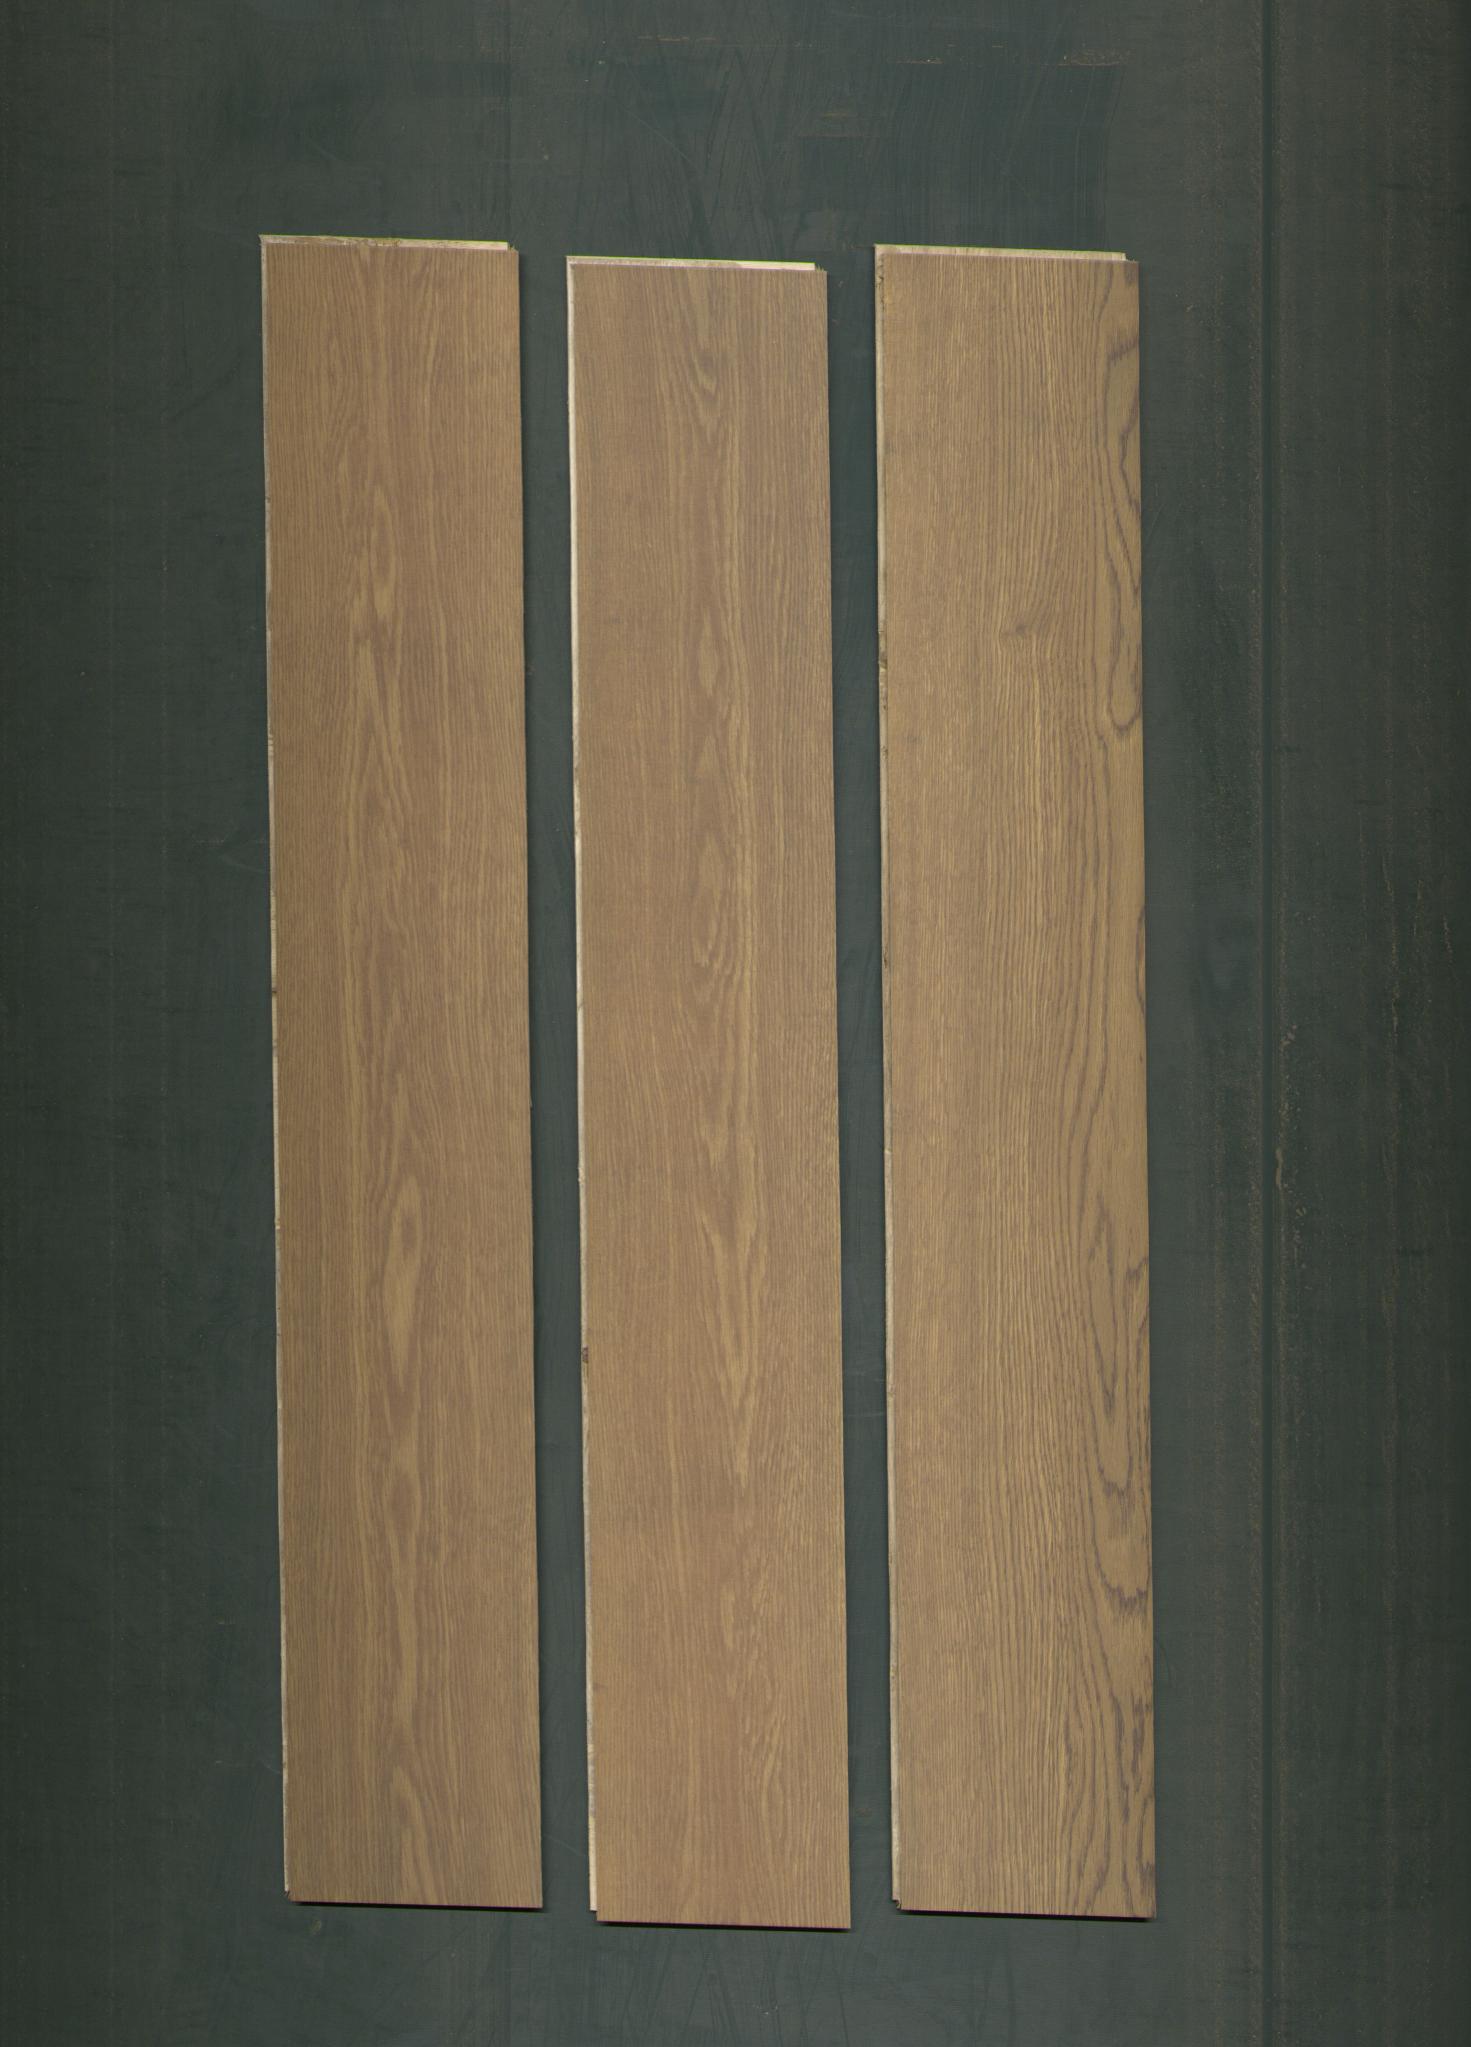
Label: mixers